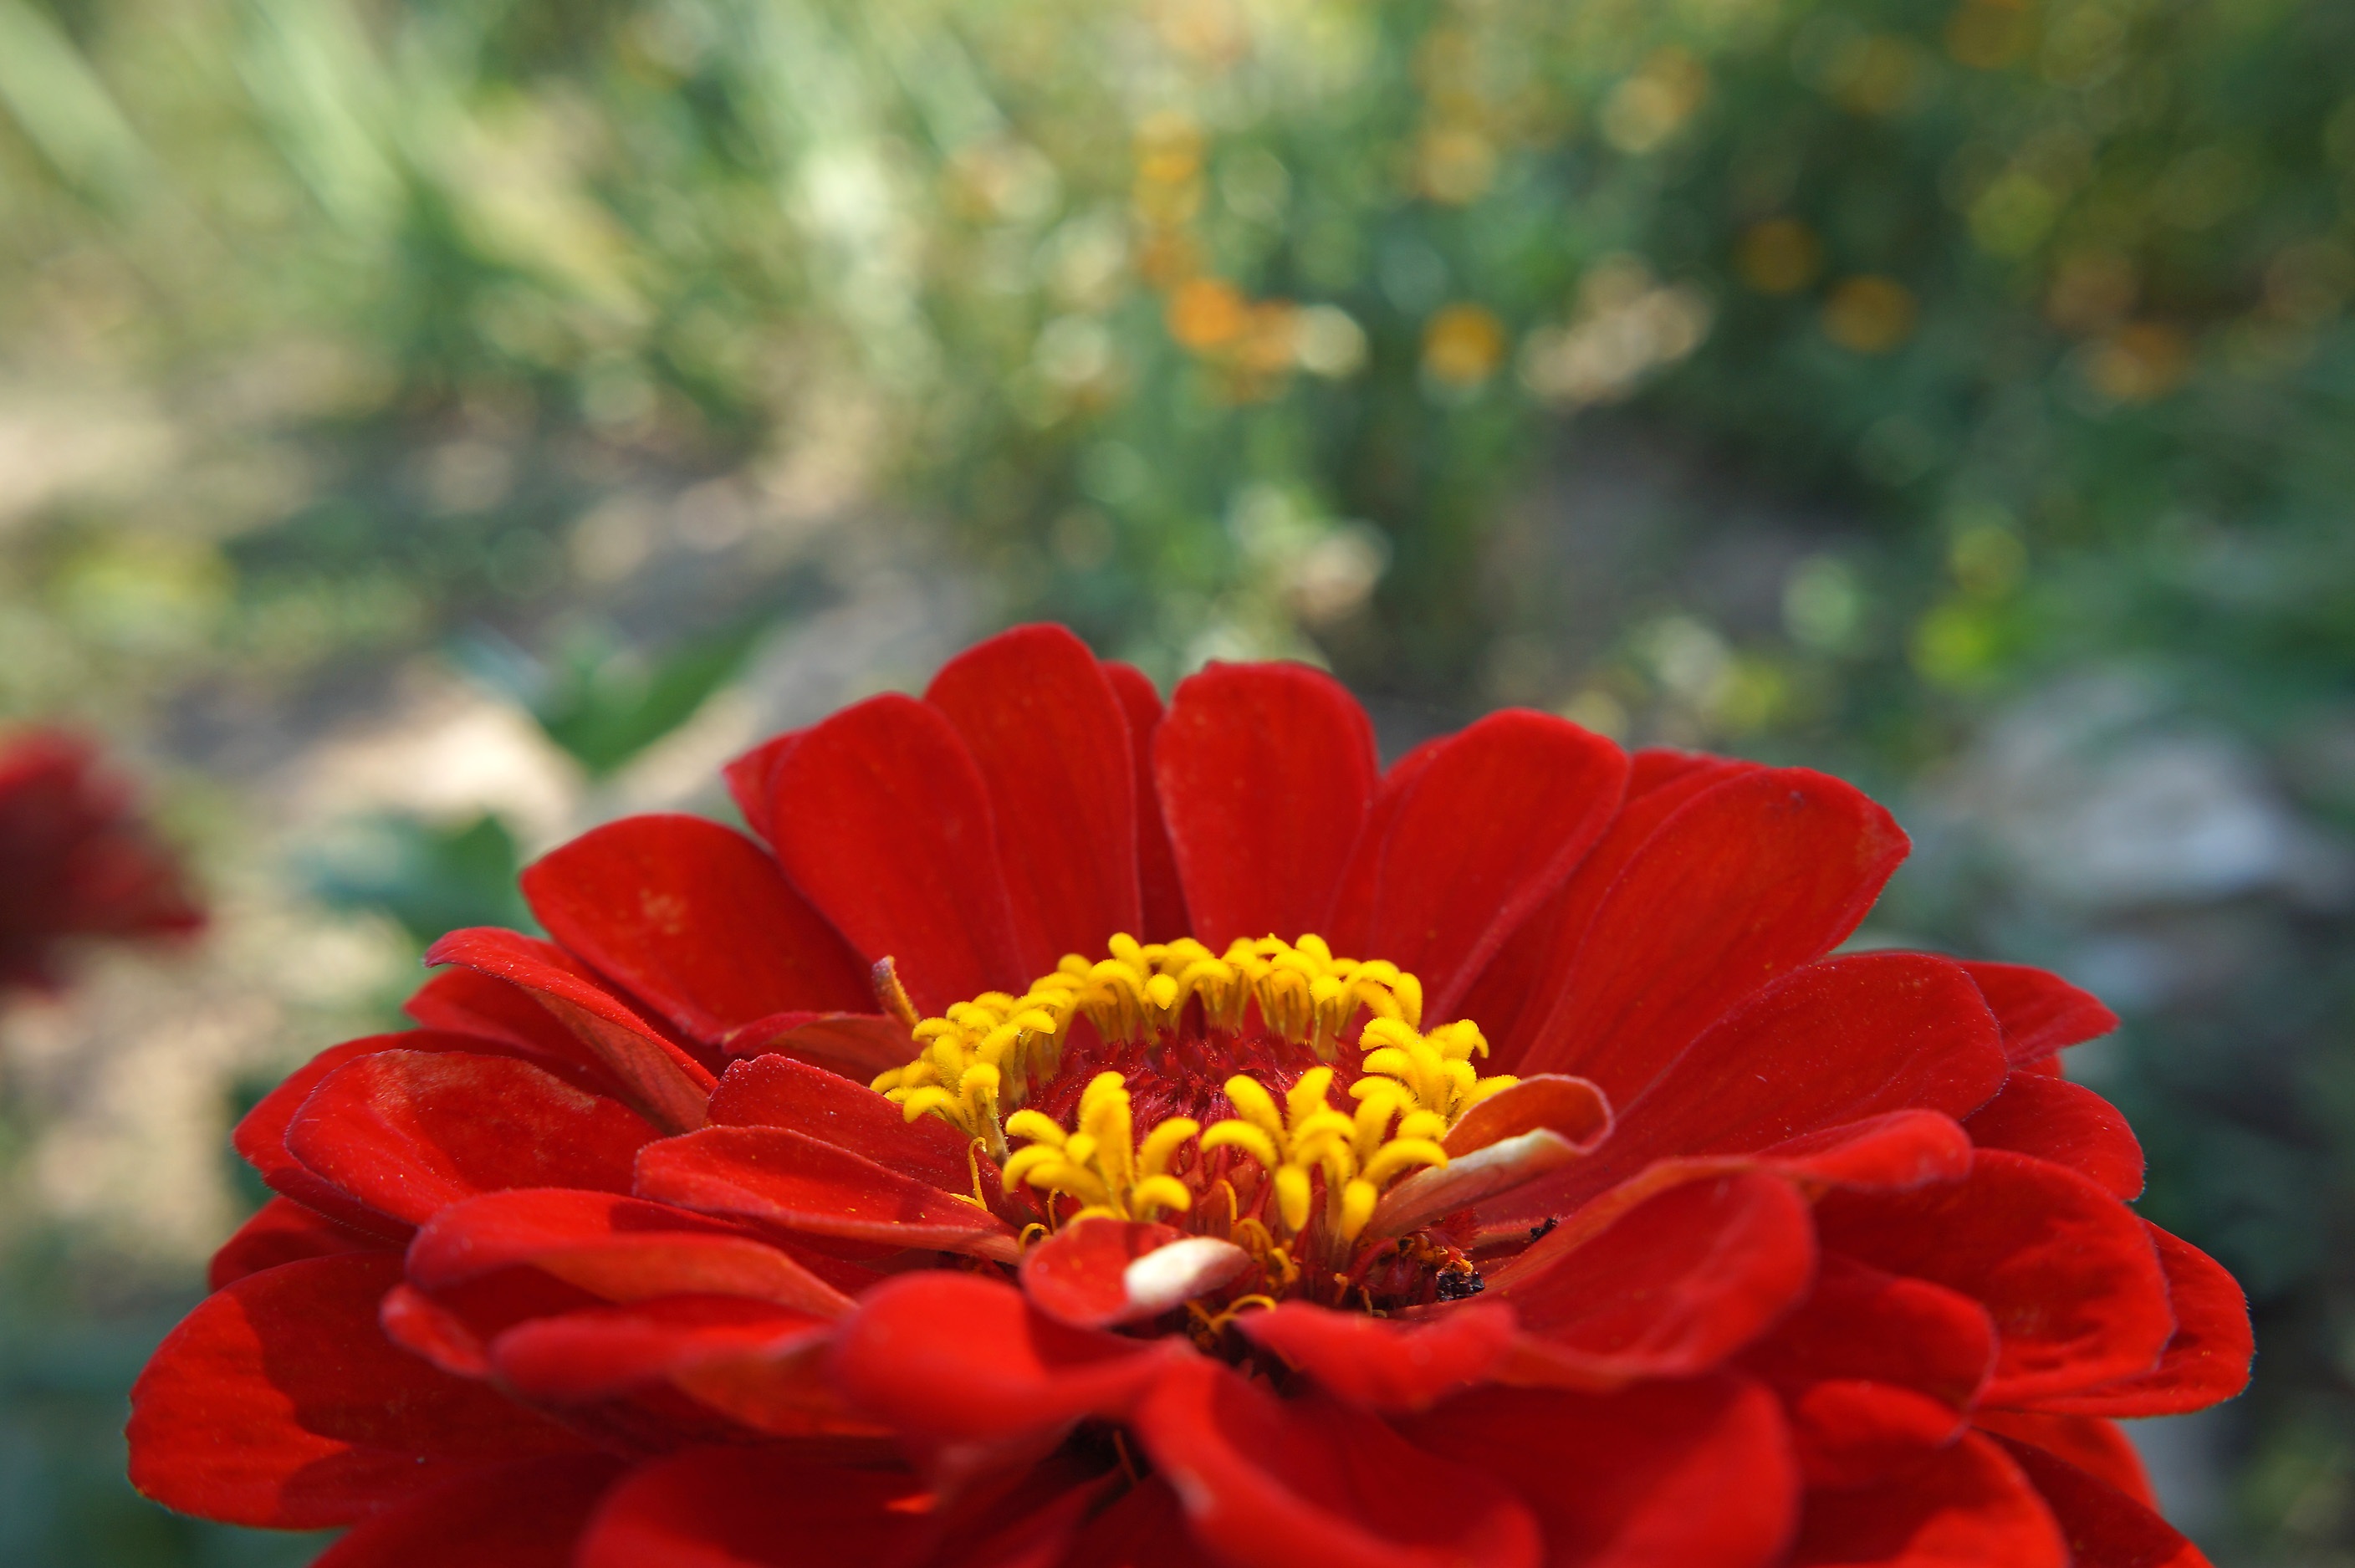
nature, plant, flower, petal, summer, red, botany, flora, wildflower, red flower, zinnia, macro photography, flowering plant, daisy family, annual plant, land plant